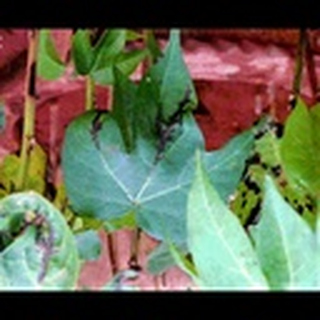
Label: cotton_bacterial_blight